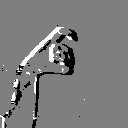
ASL letter: x